Masonic Home Independent School District

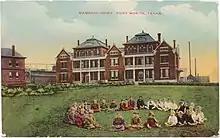
Postcard of the Masonic Home ca. 1910

In 1899, the Masons opened a home for widows and orphans of Masons. Later, widows moved to a location in nearby Arlington (closed nearly a century later during the construction of Cowboys Stadium) and the home was opened to non-Masonic orphans. On January 10, 1913, under laws passed in 1905 allowing orphanages to organize their own schools, the Texas State Board of Education created the Masonic Home Independent School District.